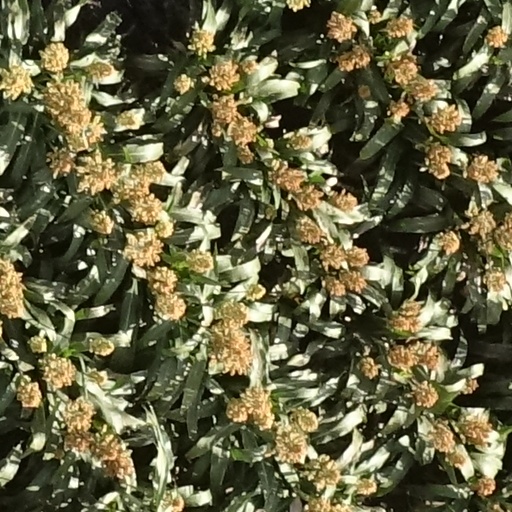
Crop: sorghum